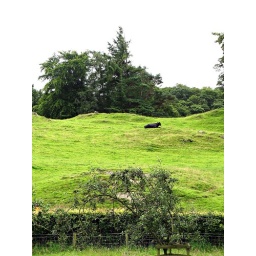
A cow resting in the pasture in front of the Hill Top House.